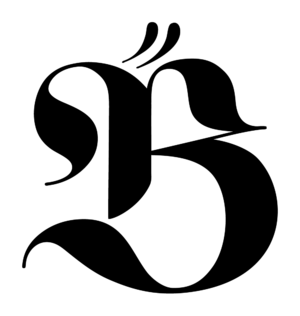
Beyoncé, chanteuse et auteur-compositeur américaine, a sorti six albums studio, quatre albums live, trois extended play, soixante et un singles dont quatorze commerciaux et douze collaborations ainsi qu'un certain nombre d'autres enregistrements. Au 1ᵉʳ septembre 2017, elle a vendu environ 36,1 millions d'albums, 142,9 millions de chansons et 6,3 millions d'autres enregistrements pour un total d'environ 185,5 millions d'unités vendues à travers le monde à cela peuvent s'ajouter les 60,7 millions vendus en tant que leader des Destiny's Child faisant de Beyoncé la seconde —première parmi les artistes féminines— plus grande vendeuse d'enregistrements de sa génération avec un total de plus de 246,7 millions de ventes. Beyoncé a accumulé plus de 4,6 milliards —plus de 5,2 milliards avec les Destiny's Child— de streams sur Spotify et plus de 8,9 milliards sur YouTube —plus de 9,5 milliards avec les Destiny's Child— pour un cumul total de plus de 13,5 milliards et jusqu'à 14,7 milliards avec les Destiny's Child.